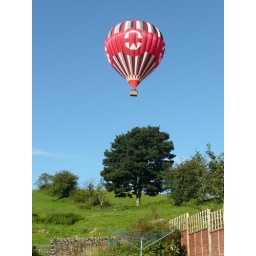
Saturday morning excitement, a hot air balloon coming down to land in the field behind our house